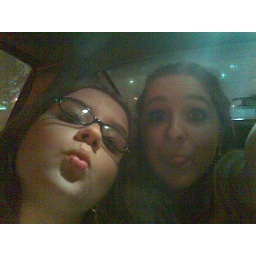
me & andrea in her car @ the living christmas tree thing